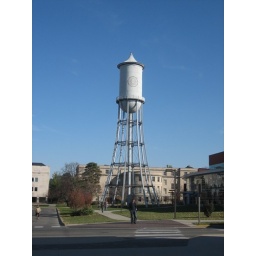
Built in 1897. The first steel water tower west of the Mississippi River.